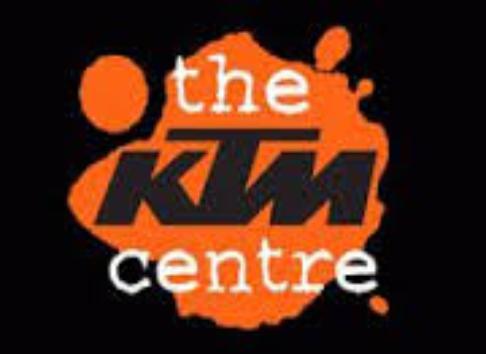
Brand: KTM
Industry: Transportation